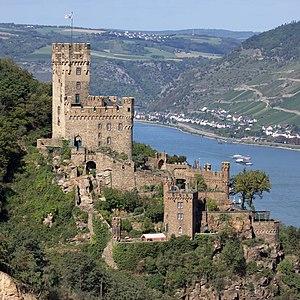
Le château Sooneck est un château médiéval de la Vallée du Haut-Rhin moyen, dans le land de Rhénanie-Palatinat en Allemagne. Il est situé près du village de Niederheimbach entre Bingen et Bacharach.